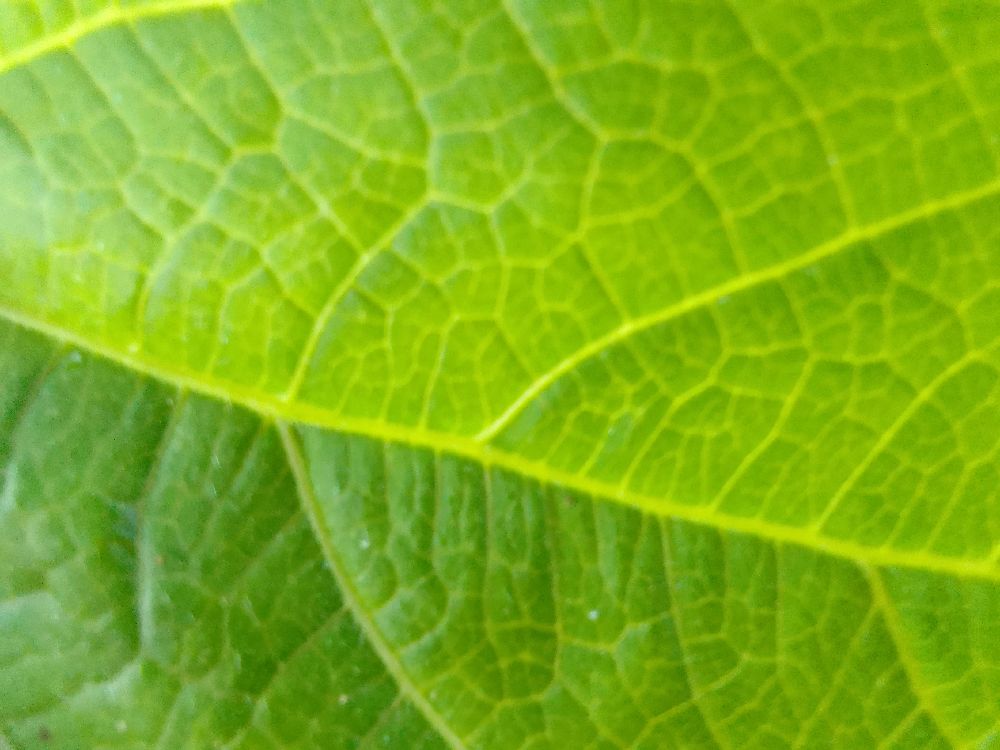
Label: healthy